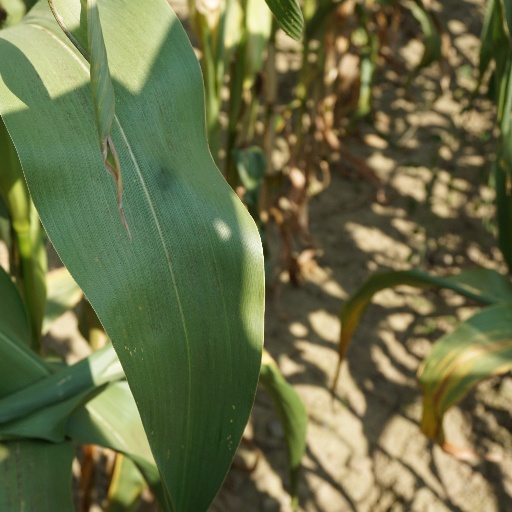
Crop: maize; corn